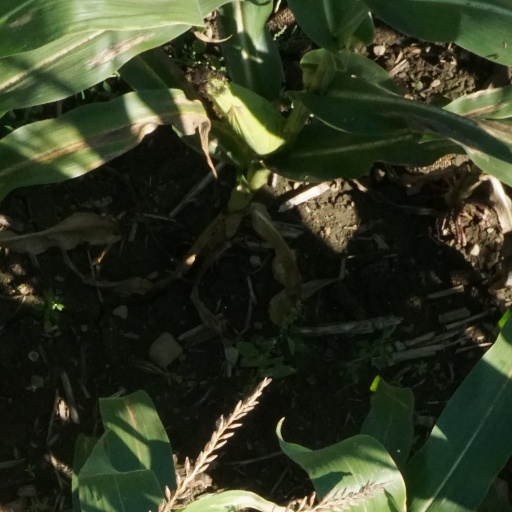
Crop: maize; corn